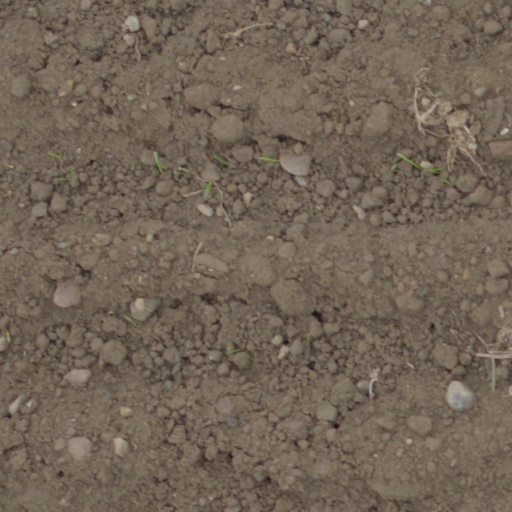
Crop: wheat